Operating theater

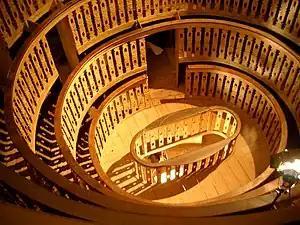
The University of Padua houses the oldest surviving permanent anatomical theatre in Europe, dating from 1595. It was used as an anatomical lecture hall where professors operated only on corpses.

The University of Padua began teaching medicine in 1222. It played a leading role in the identification and treatment of diseases and ailments, specializing in autopsies and the inner workings of the body.